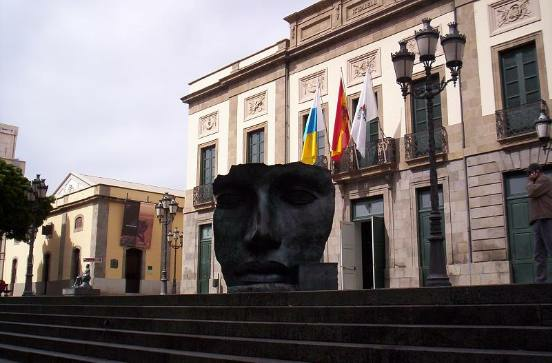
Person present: Yes